Lodgepole chipmunk

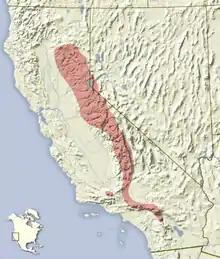
Range Map of the Lodgepole chipmunk

The Lodgepole chipmunk spans from the high Sierra Nevada, San Jacinto, San Bernardino, and San Gabriel Mountain ranges of California into the Lake Tahoe region of the west central corner of Nevada. This species lives in subalpine coniferous forests made primarily of several species of pines (Lodgepole, Jeffrey, Ponderosa, and Sugar) and firs (Douglas, white and red). They can be observed foraging around and on top of rocks and fallen logs, which make up the forest floor.